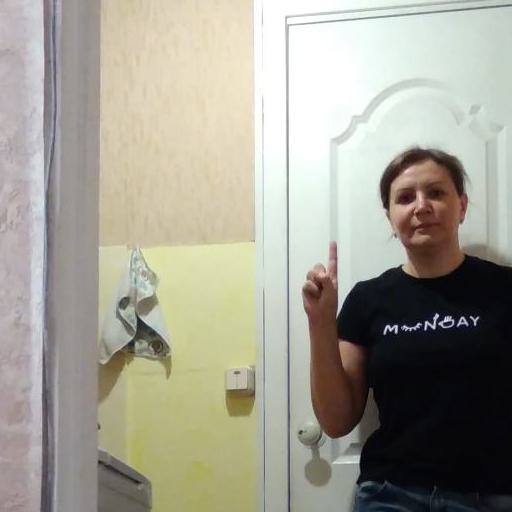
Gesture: one